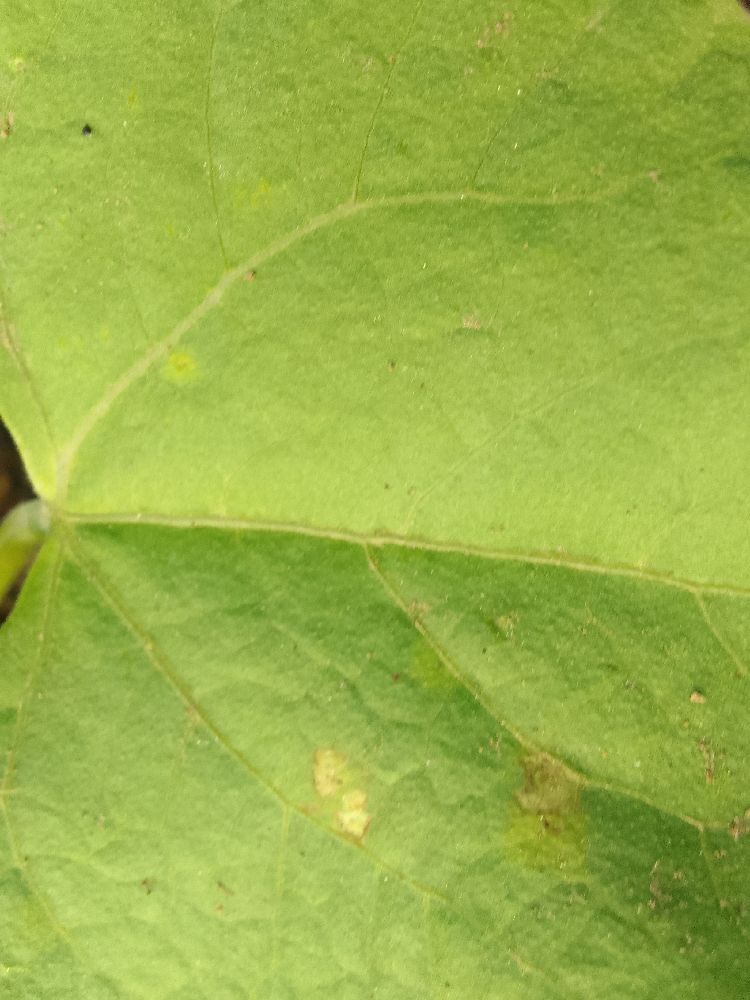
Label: healthy